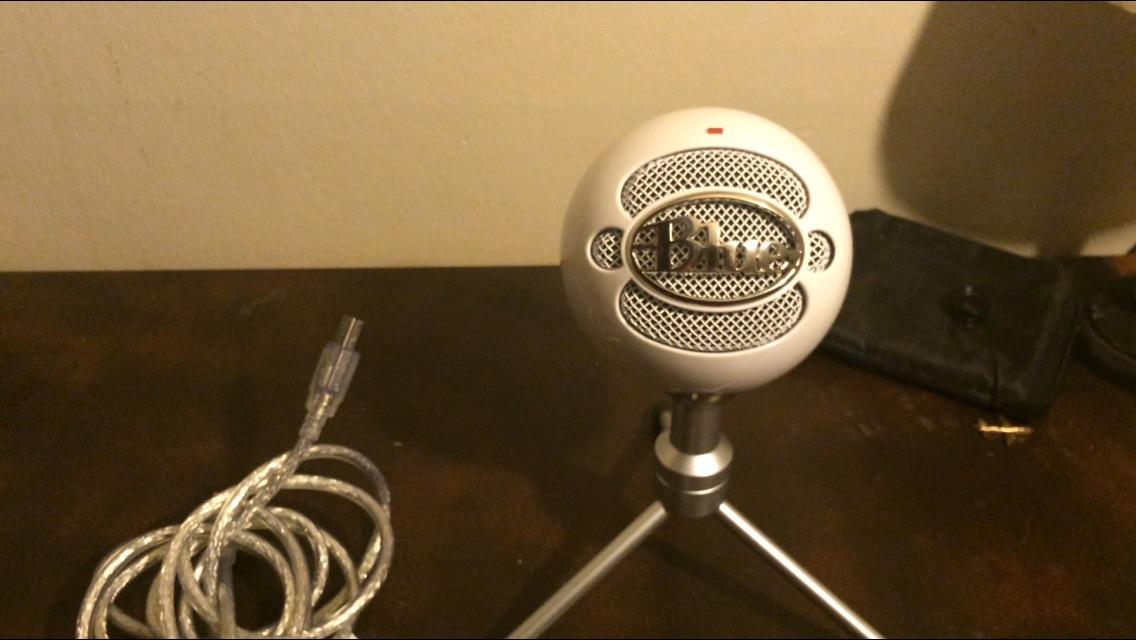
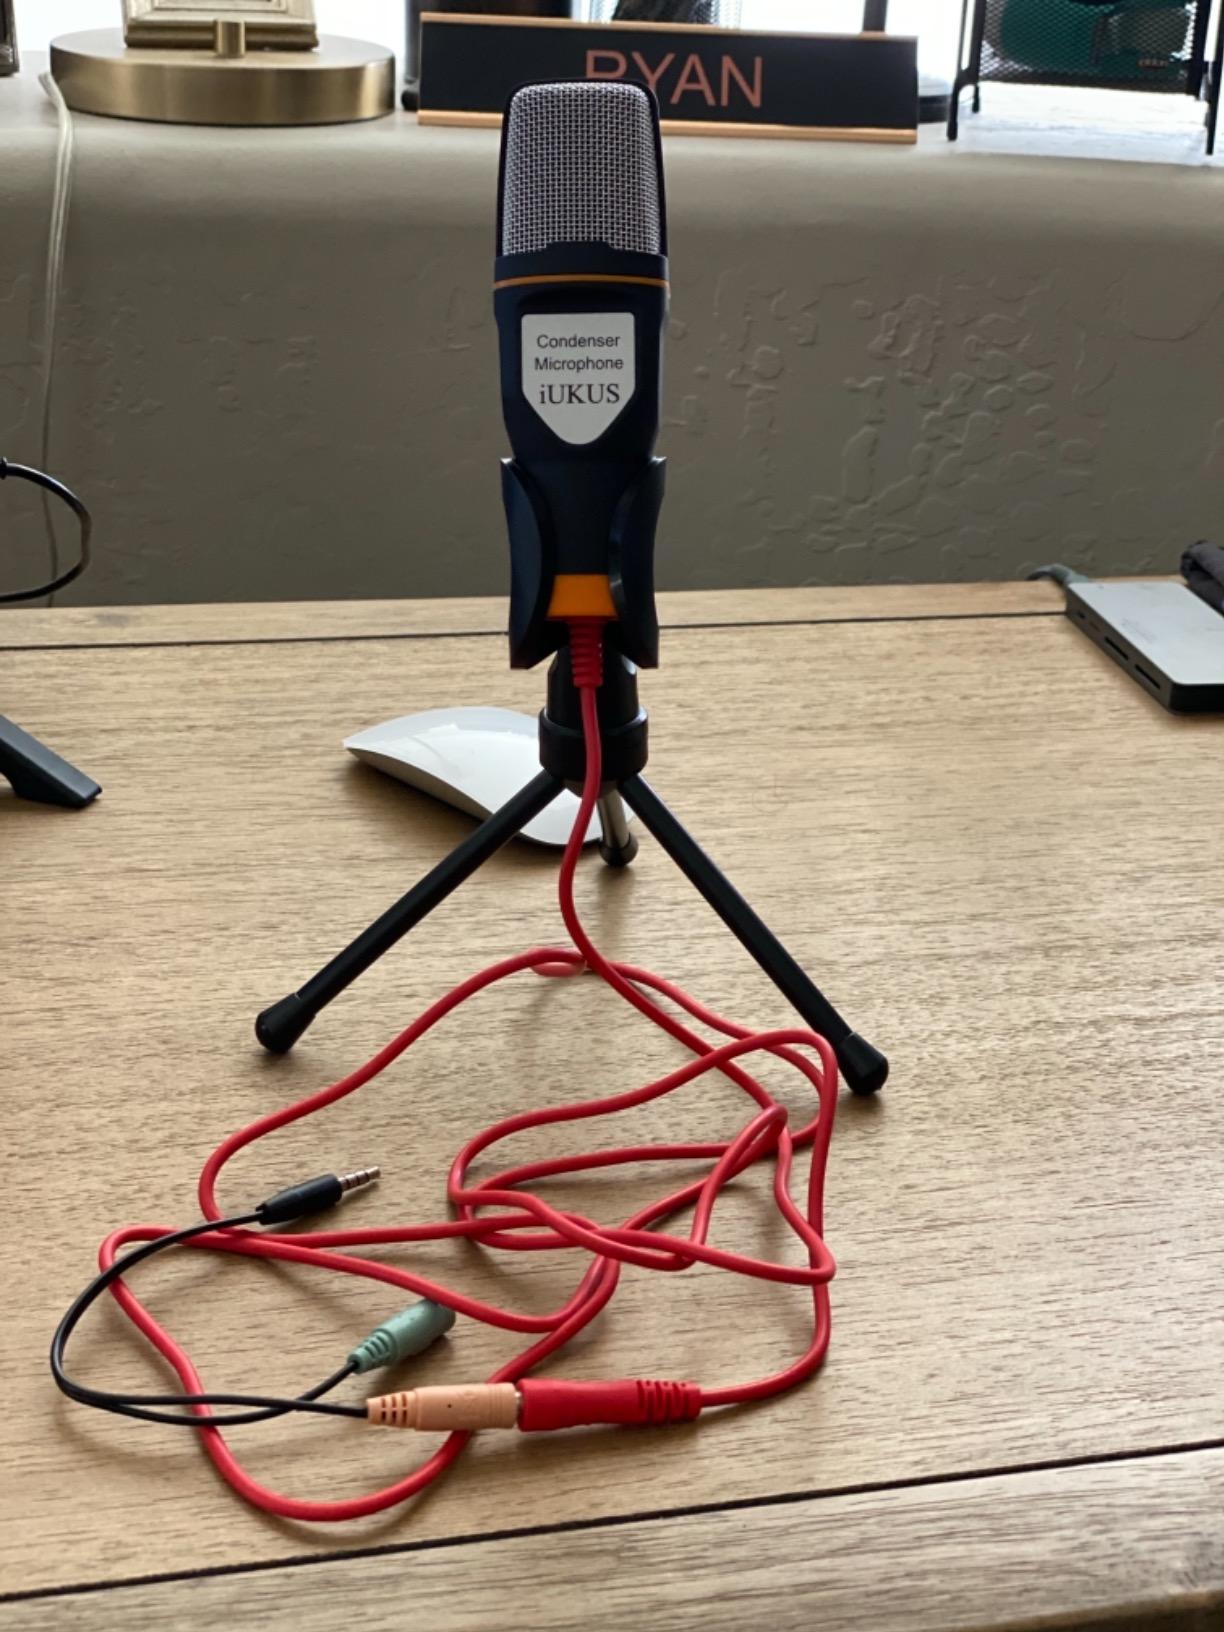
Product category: microphone
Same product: no